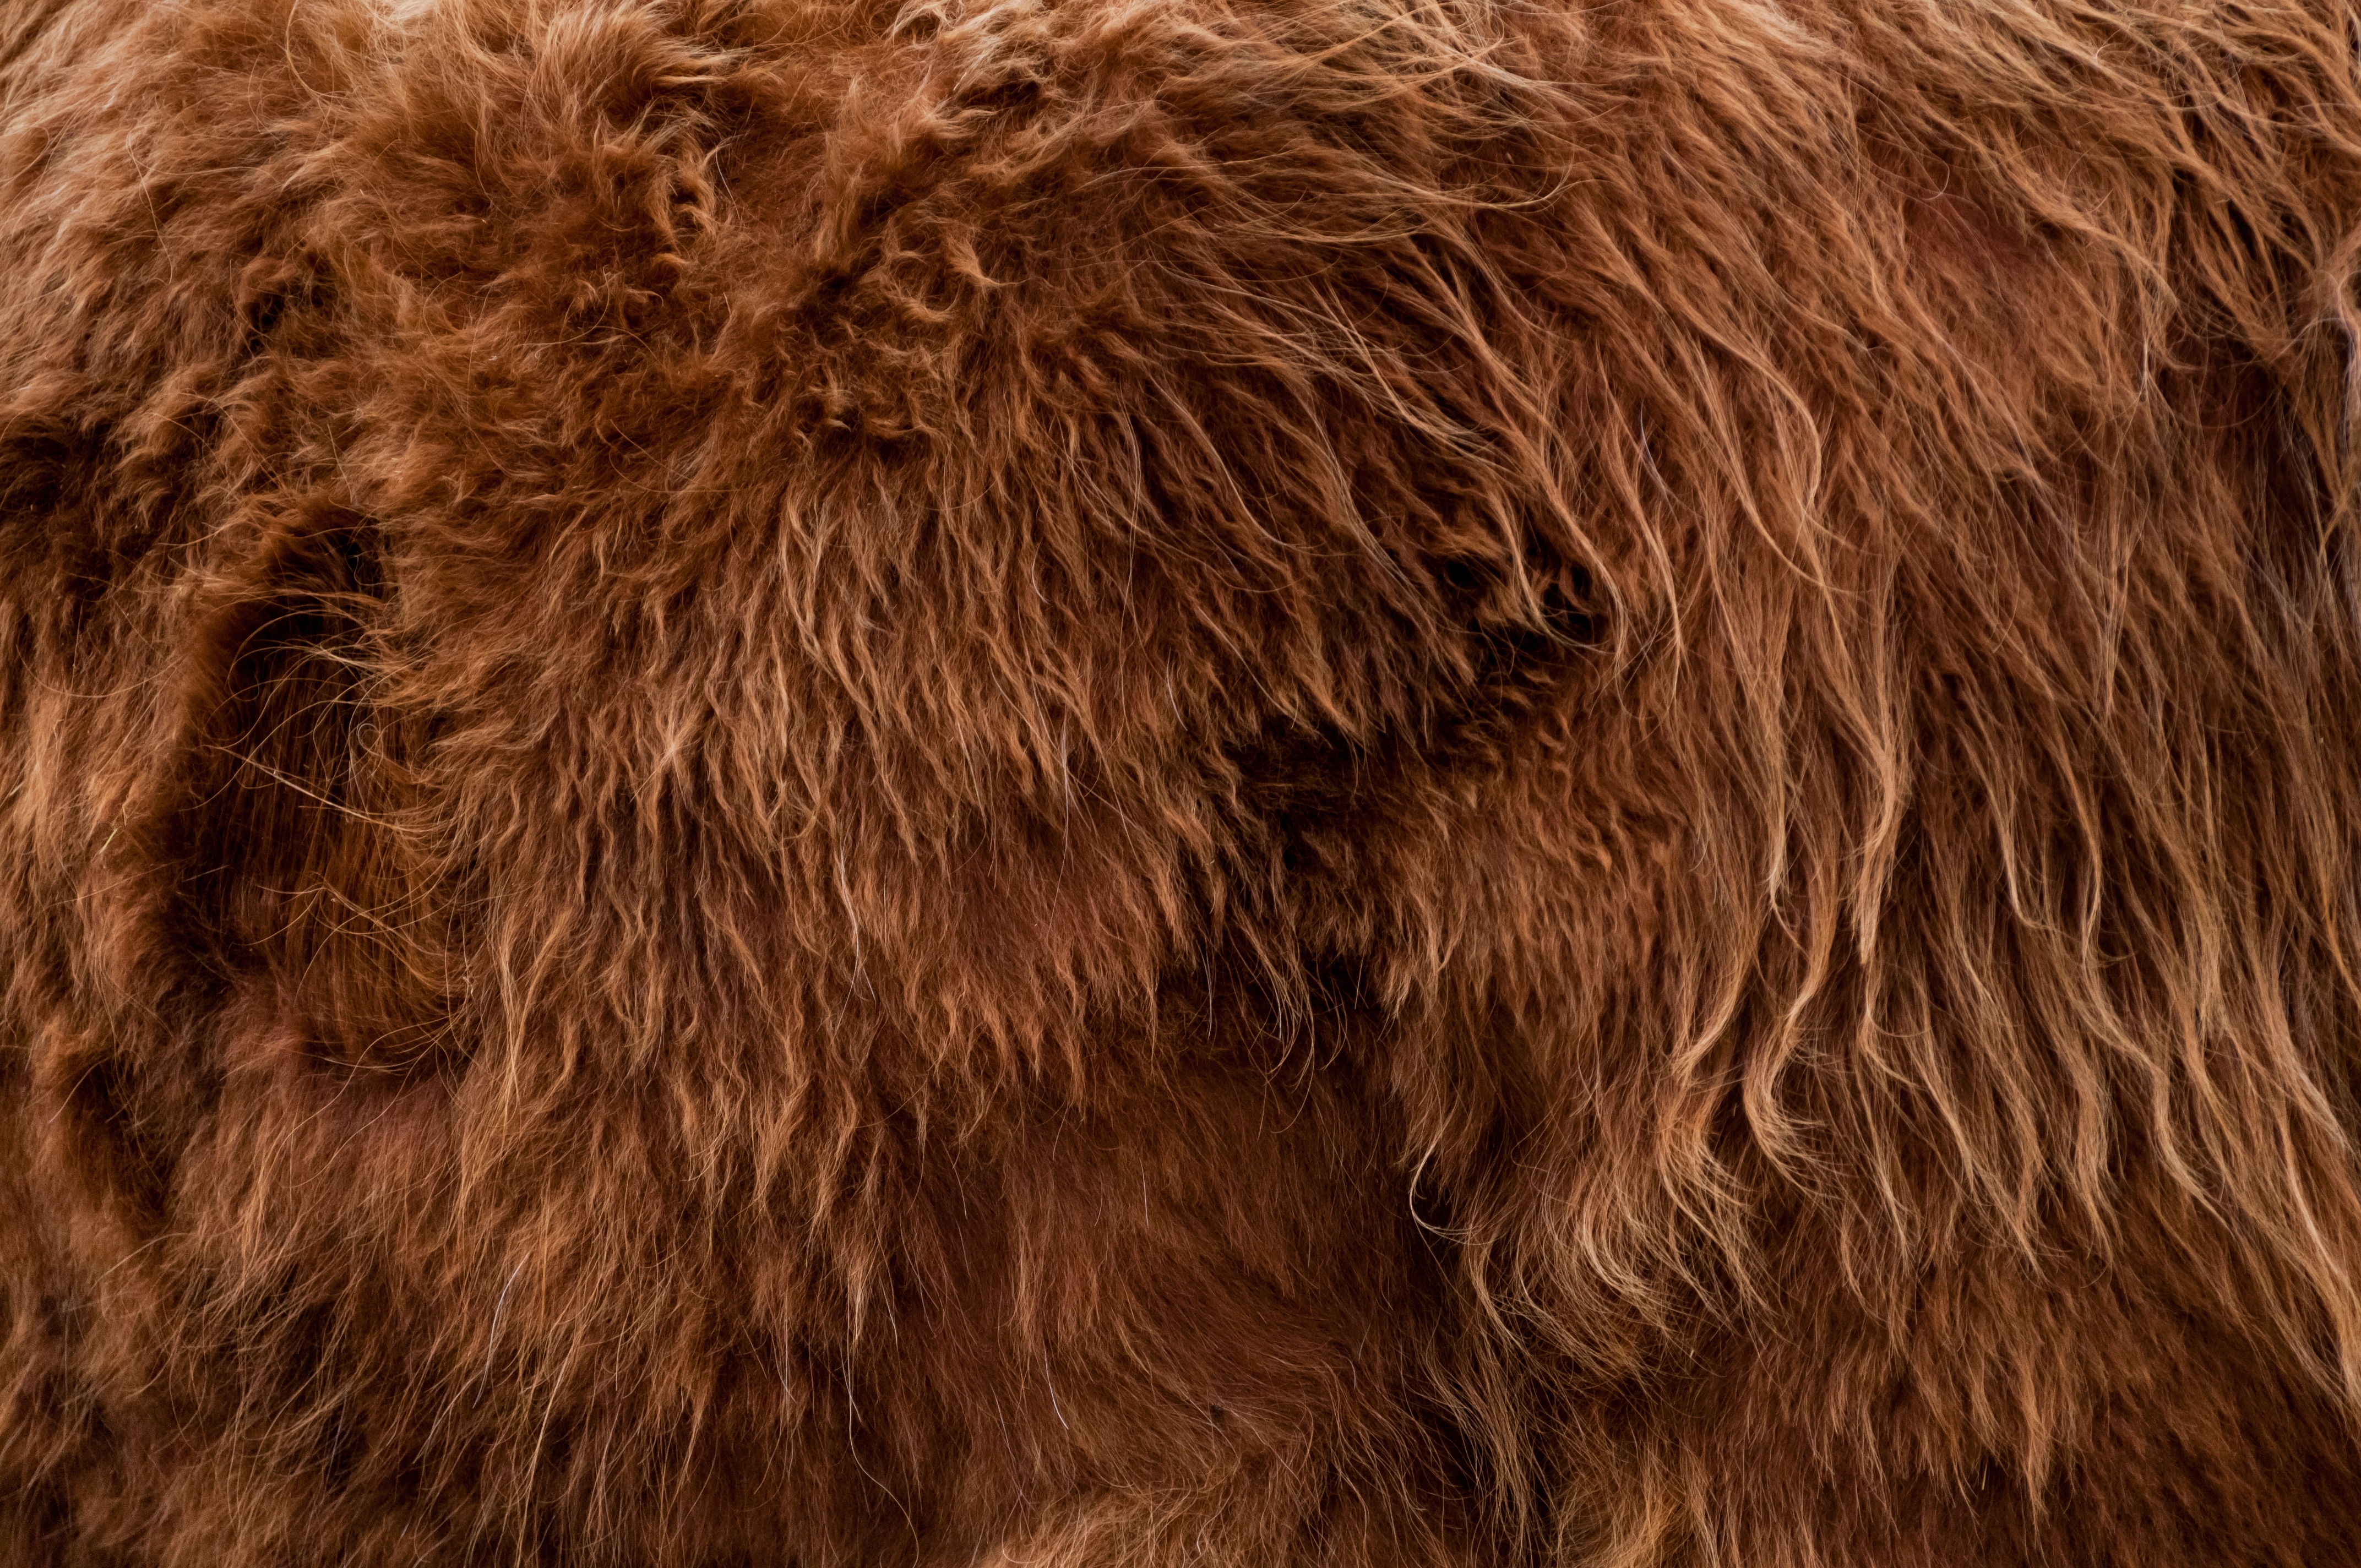
nature, leather, countryside, animal, wildlife, fur, cow, cattle, brown, mammal, mane, material, close up, textile, bull, background, hairy, soft, backdrop, copy space, highlander, full frame, bigfoot, blank space, fur clothing